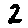
Label: 2